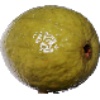
Label: Guava 1